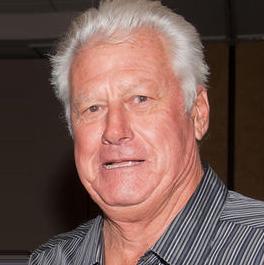
Age: 74